History of Scandinavia

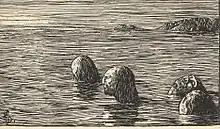
During the Christianization of Norway, King Olaf ordered (seidmen) tied and left on a skerry at ebb, resulting in a protracted death by drowning and the securing of Christian hegemony in the Norwegian kingdom.

The age of settlement began around 800 AD. The Vikings invaded and eventually settled in Scotland, England, Greenland, the Faroe Islands, Iceland, Ireland, Livonia, Normandy, the Shetland Islands, Sicily, Rus' and Vinland, on what is now known as the Island of Newfoundland. Swedish settlers were mostly present in Rus, Livonia, and other eastern regions while the Norwegians and the Danish were primarily concentrated in western and northern Europe. These eastern-traveling Scandinavian migrants were eventually known as Varangians ("væringjar", meaning "sworn men"), and according to the oldest Slavic sources, these varangians founded Kievan Rus, the major East European state prior to the Mongol invasions. The western-led warriors, eventually known as Vikings, left great cultural marks on regions such as French Normandy, England, and Ireland, where the city of Dublin was founded by Viking invaders. Iceland first became colonized in the late 9th century.